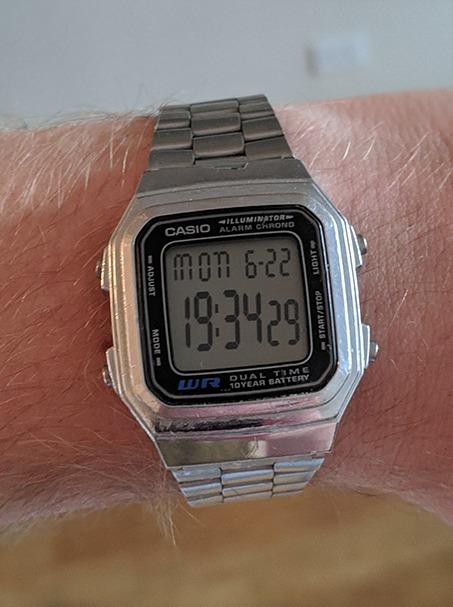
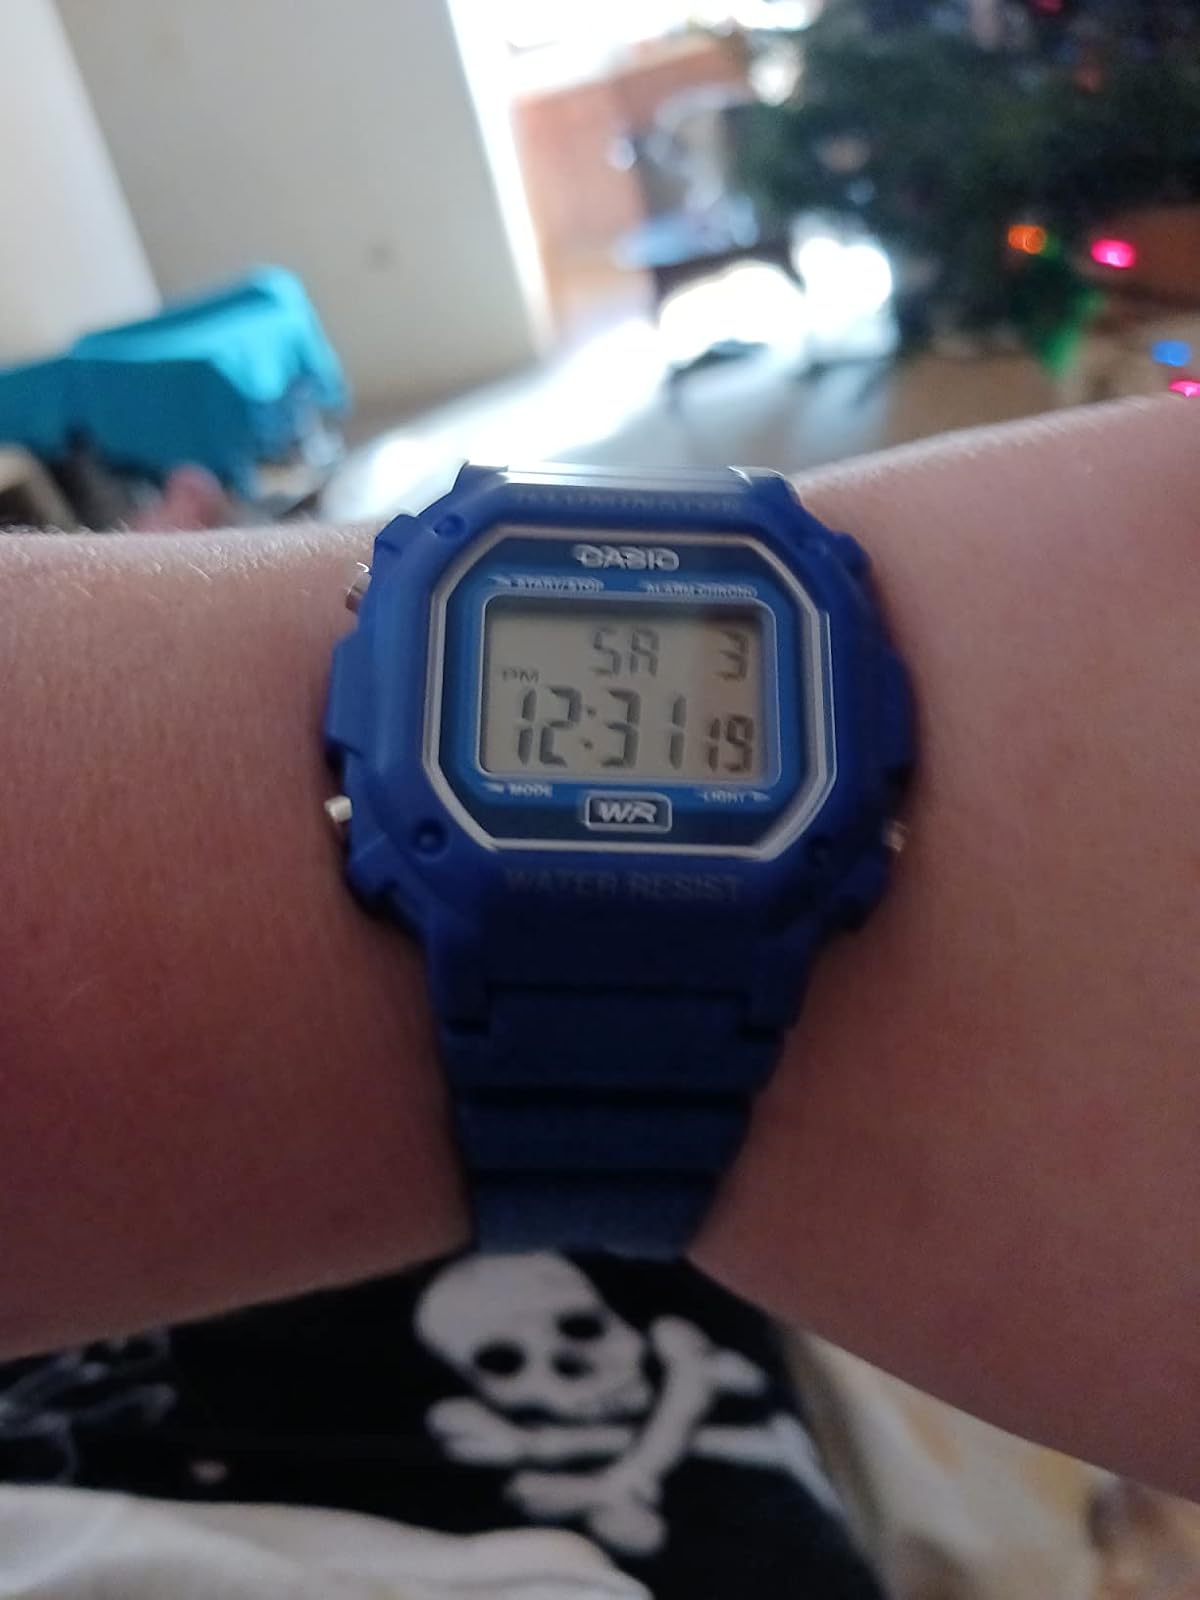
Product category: accessories_watch
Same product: no